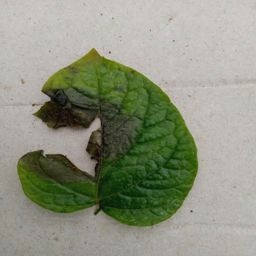
Etiqueta: Late Blight